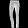
Label: Trouser